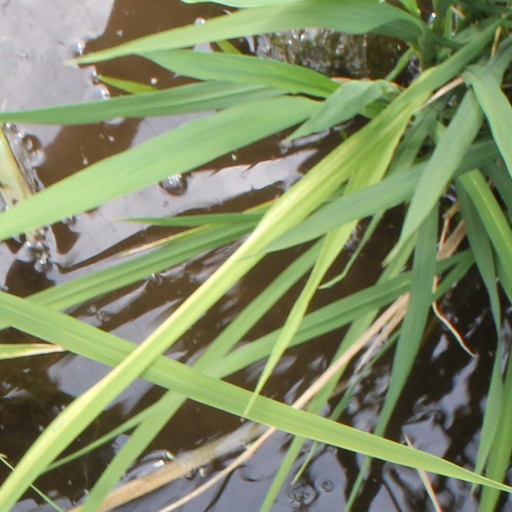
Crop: rice